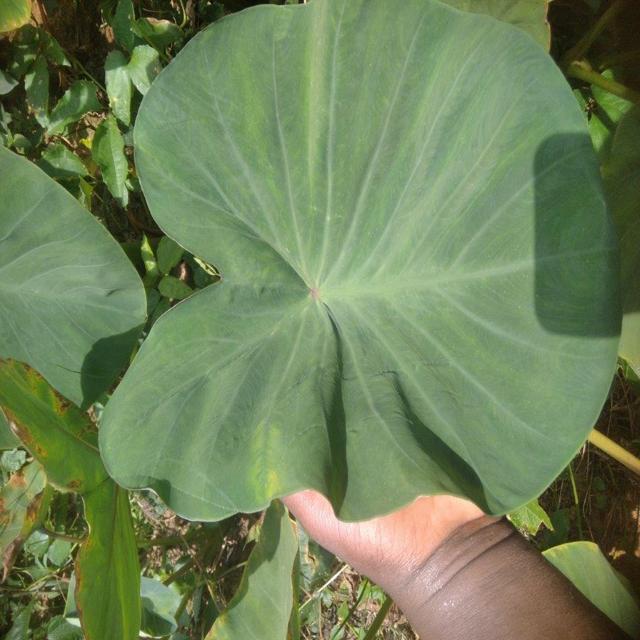
Label: Healthy